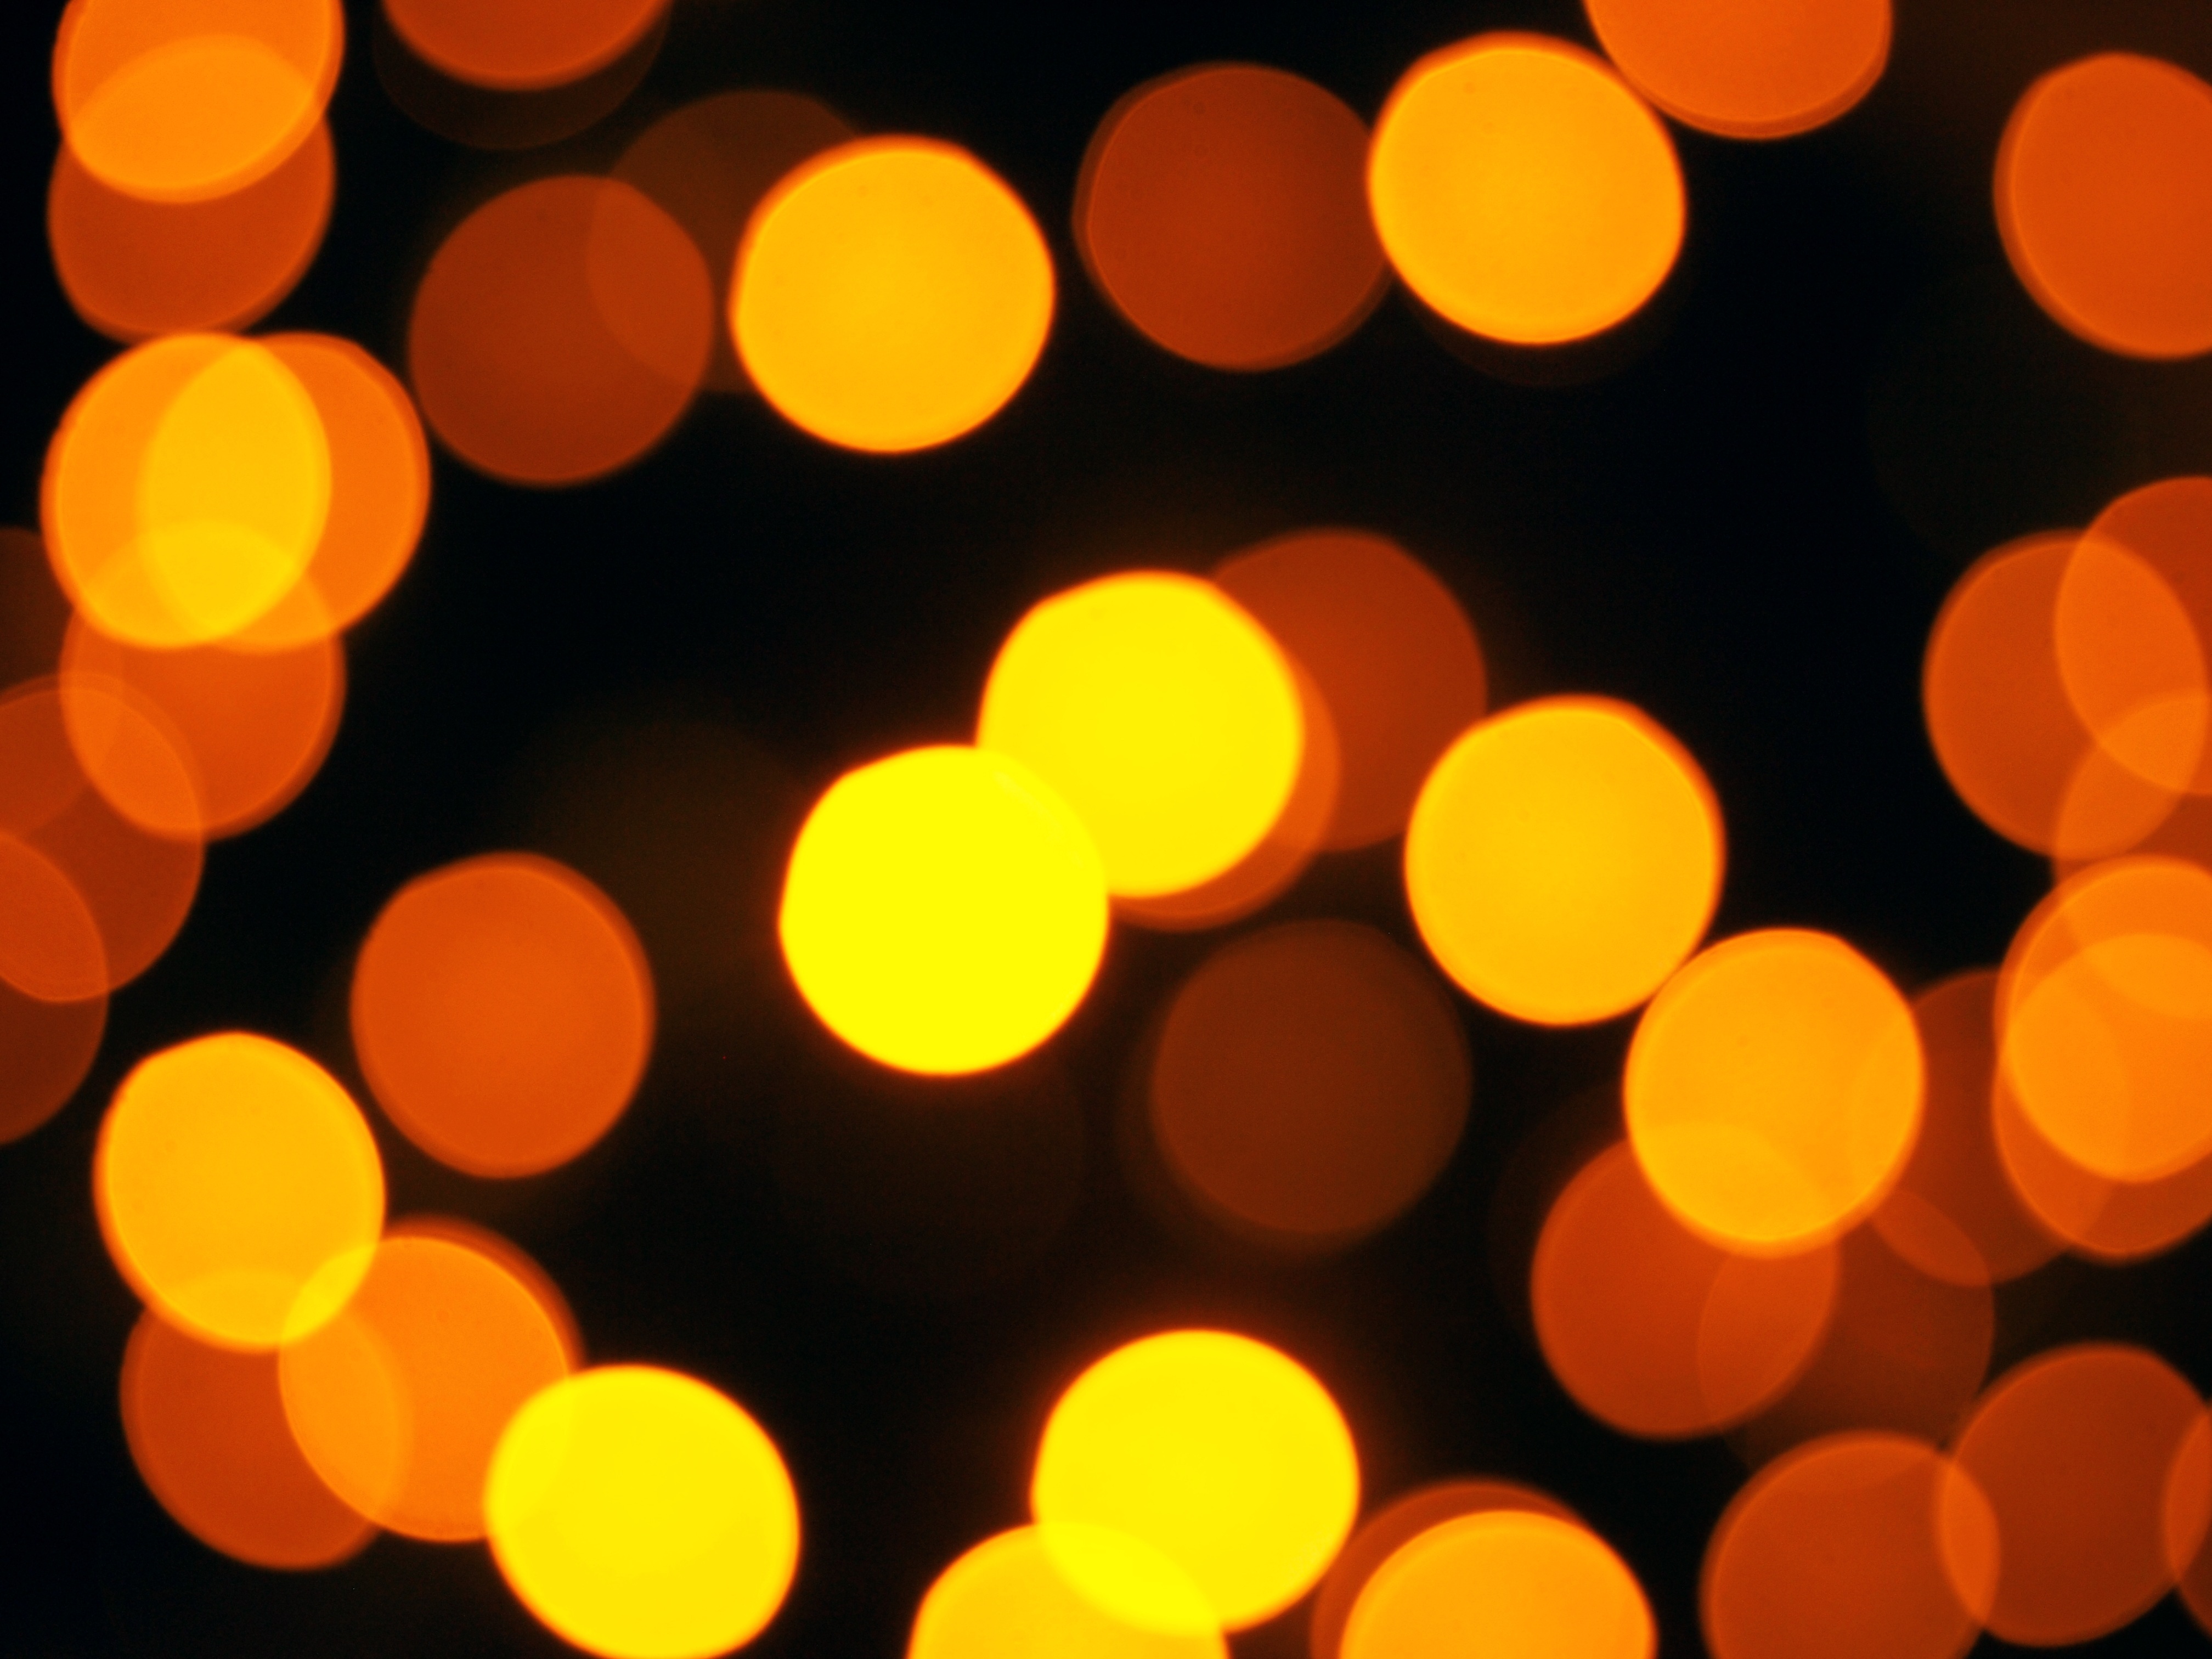
light, bokeh, sun, flower, petal, number, pattern, line, color, lamp, yellow, candle, lighting, circle, font, background, shape, points, out of focus, lichterkette, points of light